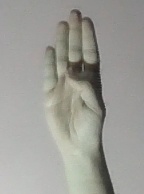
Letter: kaaf